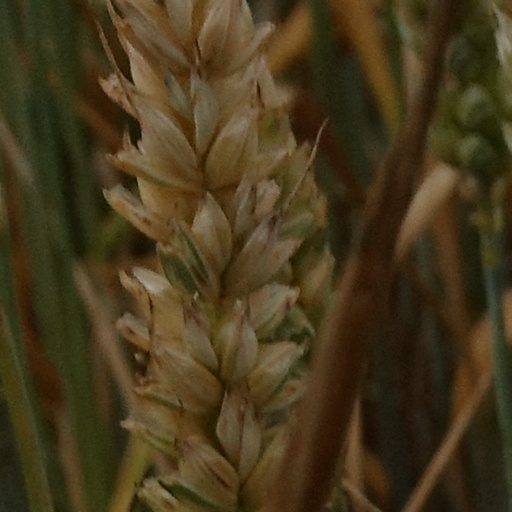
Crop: wheat